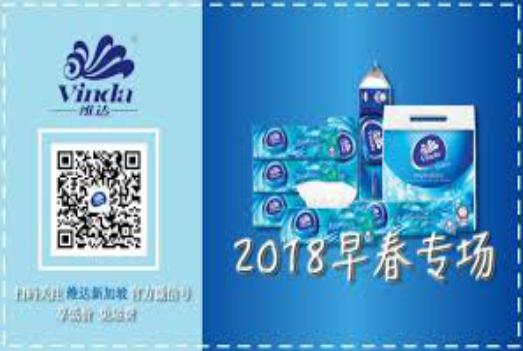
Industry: Necessities